James Nasmyth

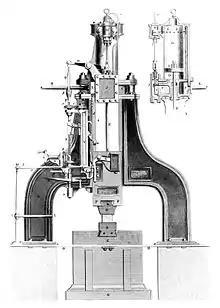
James Nasmyth's patent steam hammer as illustrated in "Tomlinson's Cyclopaedia of Useful Arts", 1854

The combination of massive castings and a wooden floor was not an ideal one, and after an accident involving one end of an engine beam crashing through the floor into a glass cutters flat below he soon relocated. He moved to Patricroft, an area of the town of Eccles, Lancashire, where in August 1836, he and his business partner Holbrook Gaskell opened the Bridgewater Foundry, where they traded as Nasmyth, Gaskell and Company. The premises were constructed adjacent to the (then new) Liverpool and Manchester Railway and the Bridgewater Canal.